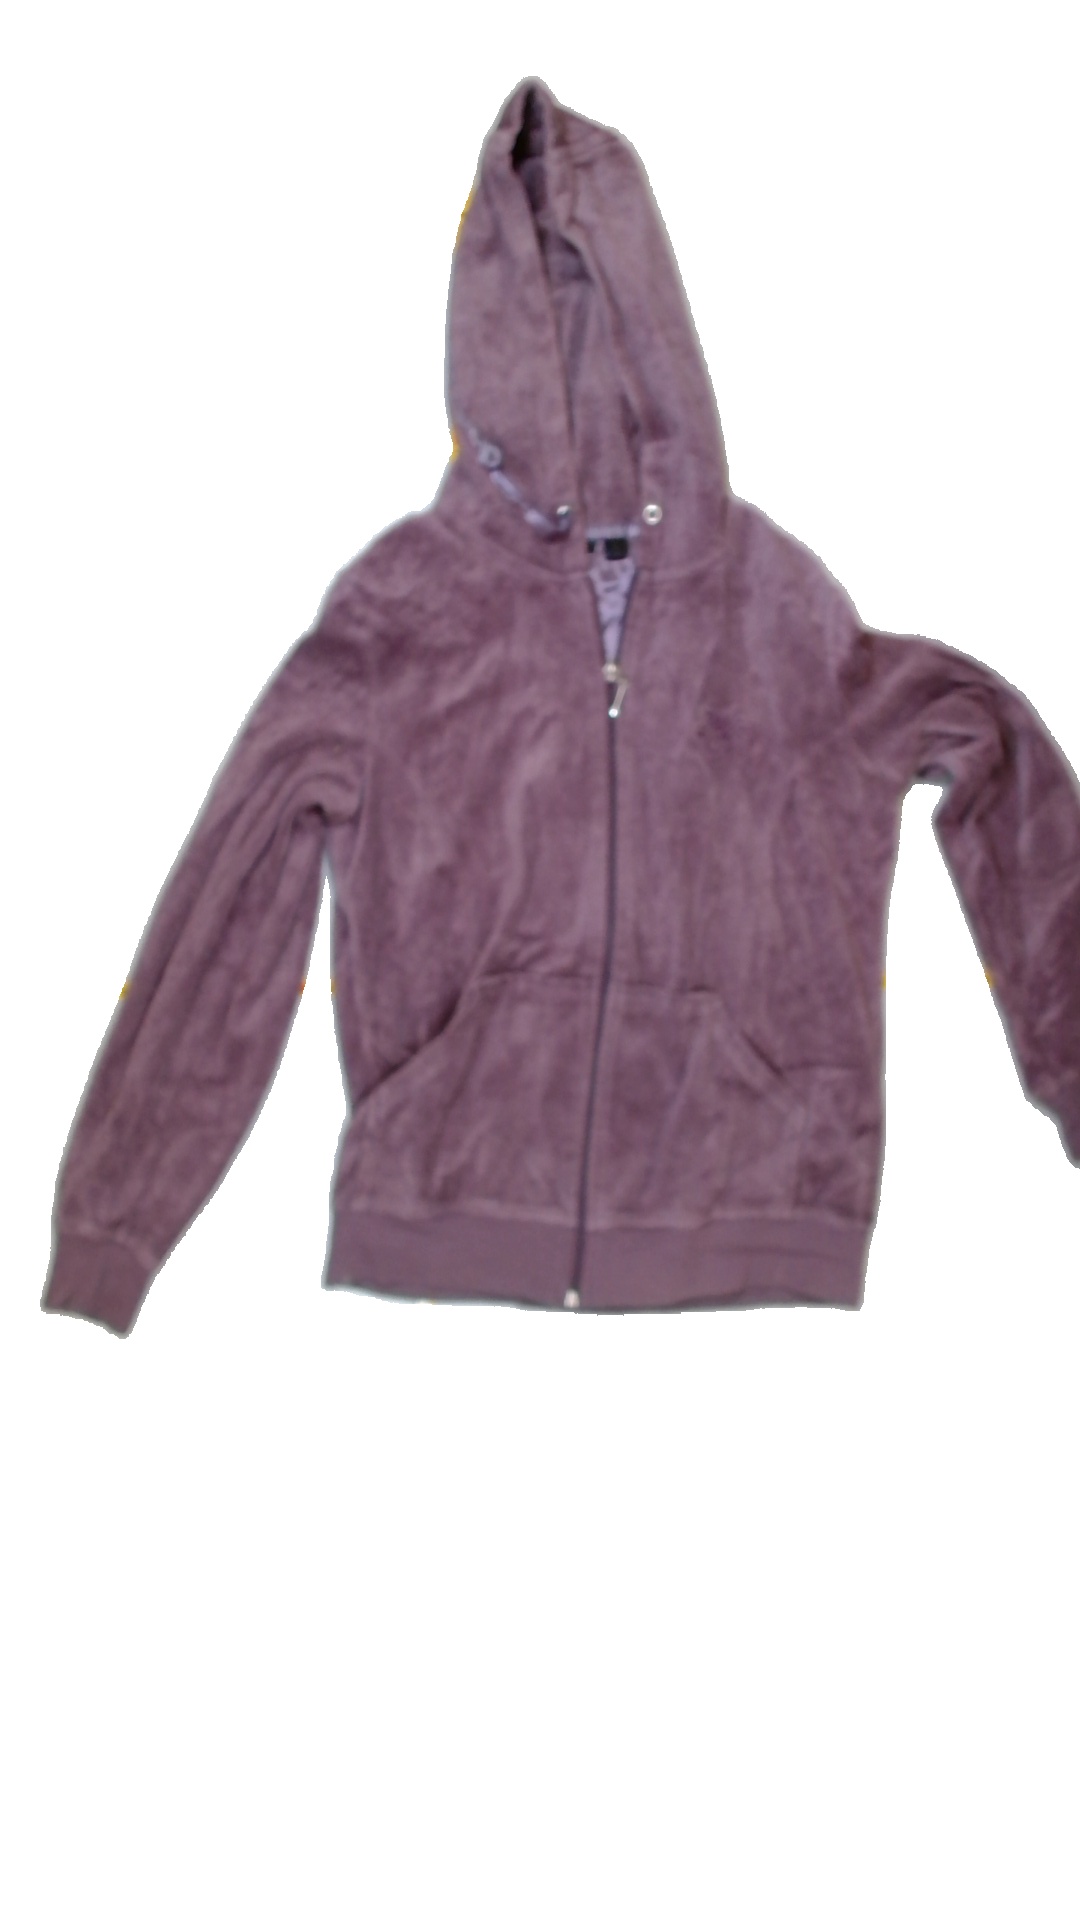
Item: Sweater (Ladies)
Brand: Esmara (lidl)
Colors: Purple
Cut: Regular
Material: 82% Cotton 18% Poly
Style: No trend
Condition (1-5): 3
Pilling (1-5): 5
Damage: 0
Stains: Yes
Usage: Export
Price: <50